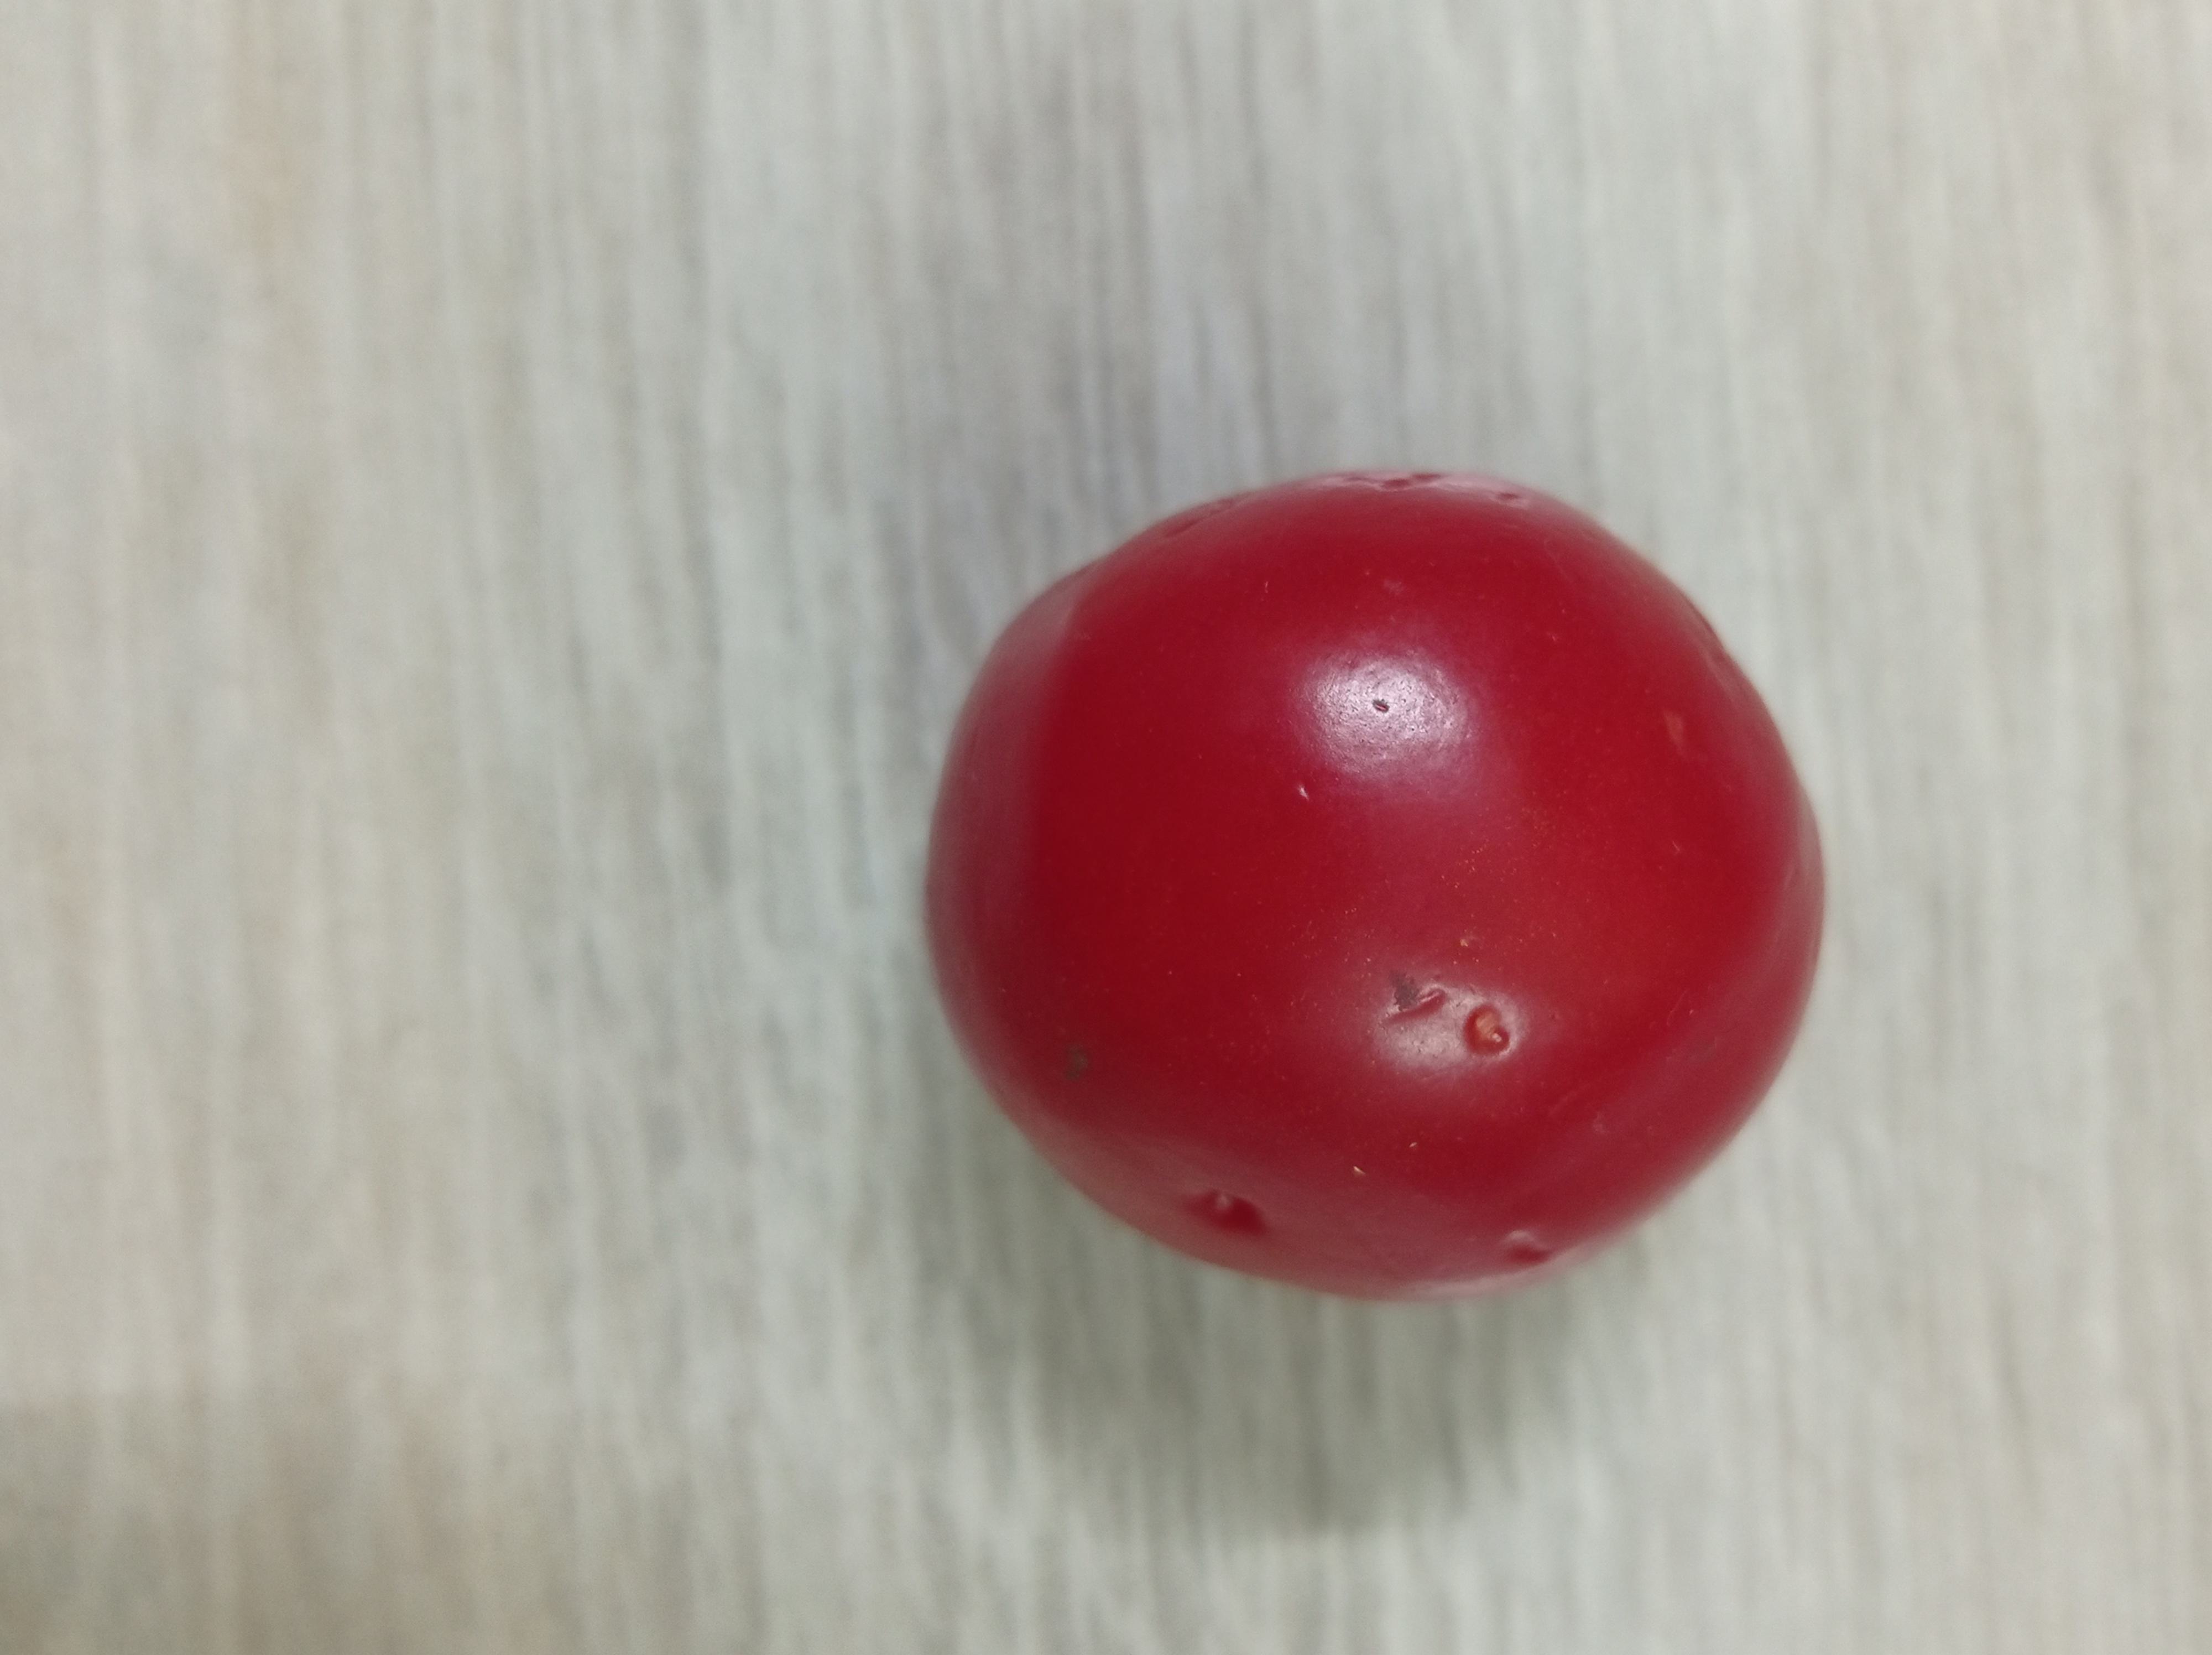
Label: Fresh